The Thing (1982 film)

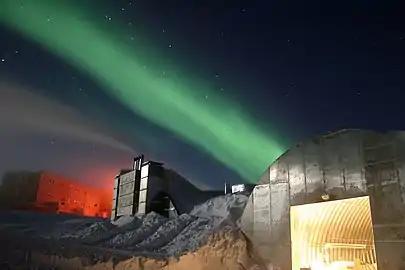
A low shot of a station at the South Pole taken at night. Nearest the front of the photo is a metal structure with a curved roof and a large, open door from which bright light emanates. Slightly further in the distance are two larger buildings. The sky above is a dark blue littered with stars and a green light present across the middle of the sky.

"The Atlantic"s Noah Berlatsky said that unlike typical horror genre films, women are excluded, allowing the Thing to be identified as a fear of not being a man, or being homosexual. "Vice"s Patrick Marlborough considered "The Thing" to be a "scathing examination" of manliness, noting that identifying the Thing requires intimacy, confession, and empathy to out the creature, but "male frailty" prevents this as an option. Trapped by pride and stunted emotional growth, the men are unable to confront the truth out of fear of embarrassment or exposure. Berlatsky noted that MacReady avoids emotional attachments and is the most paranoid, allowing him to be the hero. This detachment works against him in the finale, which leaves MacReady locked in a futile mistrust with Childs, each not really knowing the other.